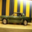
Label: automobile